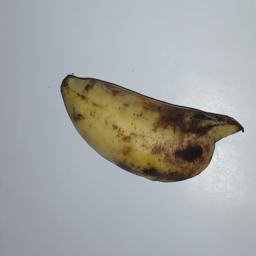
Banana variety: Champa Kola